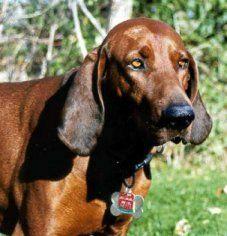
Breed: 207-n000045-redbone